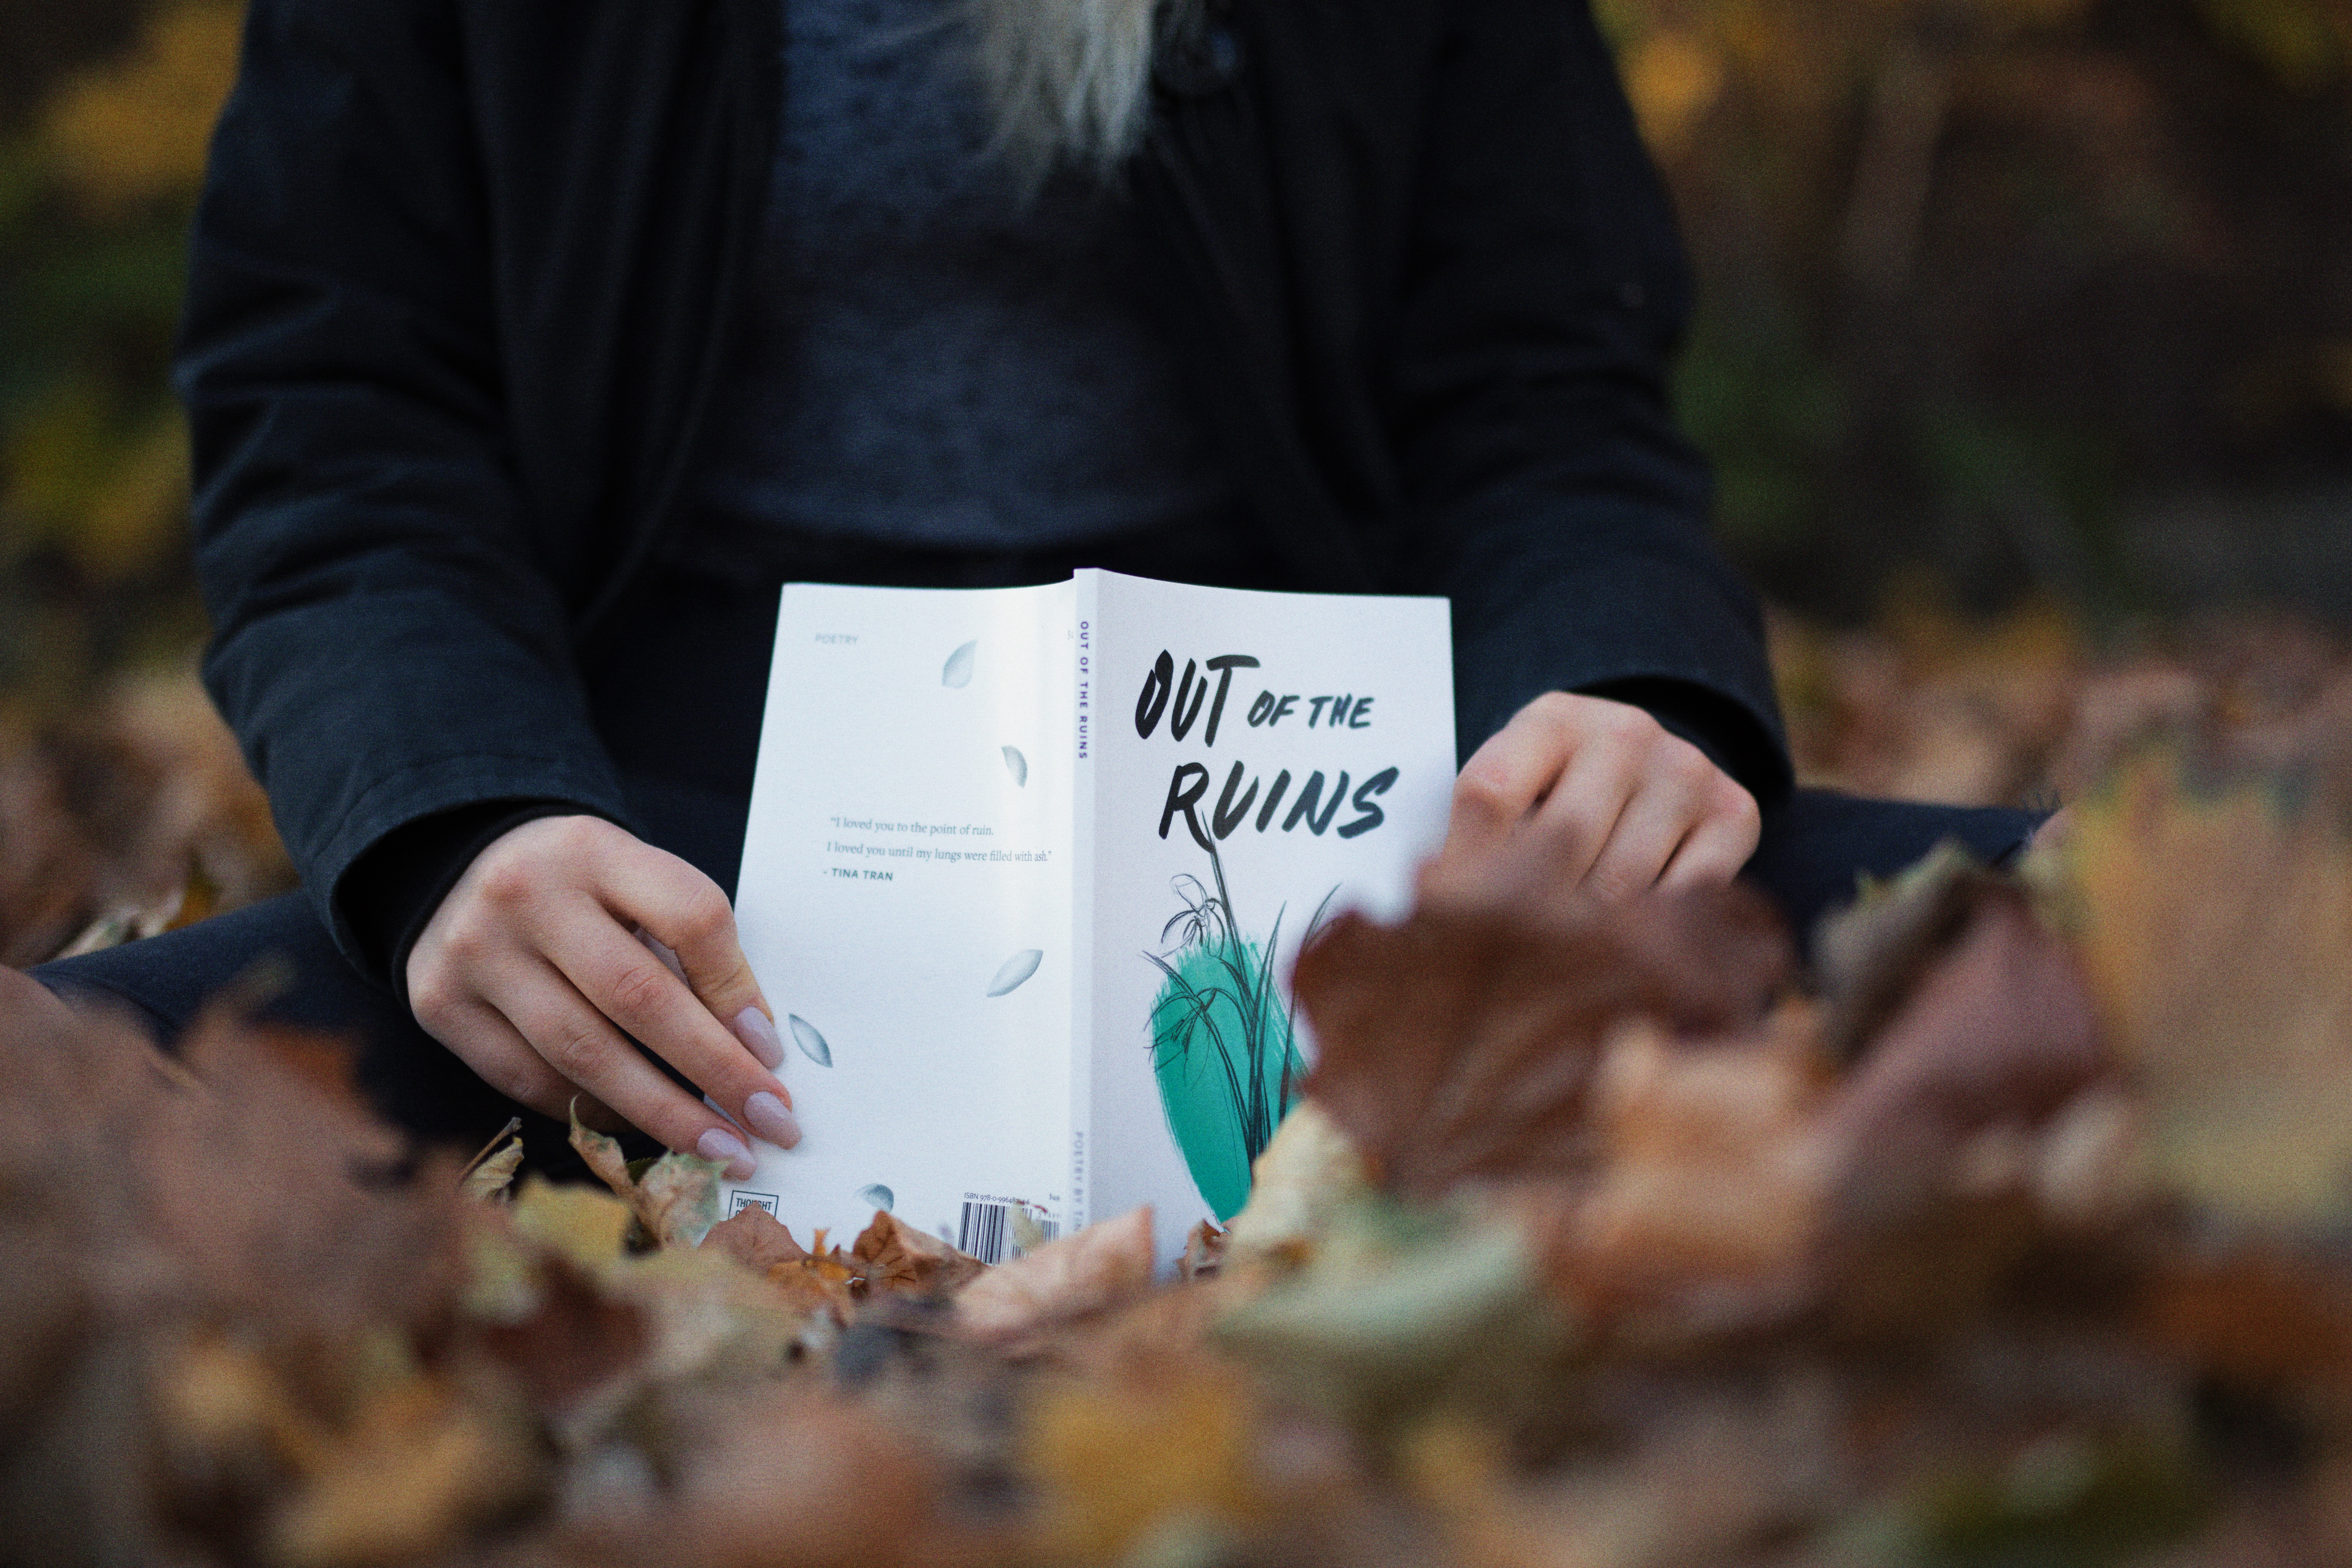
hand, book, spring, autumn, holding, season, leaves, photograph, sense, out of the ruins